The Stone Roses Live: Blackpool Empress Ballroom

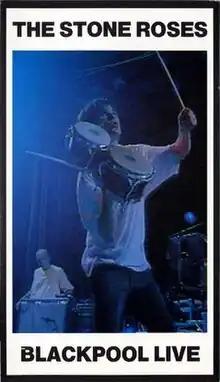

The Stone Roses Live: Blackpool Empress Ballroom was a live performance by The Stone Roses, released on 4 November 1991 in the UK. It contained a series of tracks recorded at a concert in Blackpool, Lancashire, England on 12 August 1989. The release was directed by Geoff Wonfor, who also worked with Paul McCartney, Eurythmics and on the TV show "The Tube". It is considered to be one of their best and most well-known live performances.